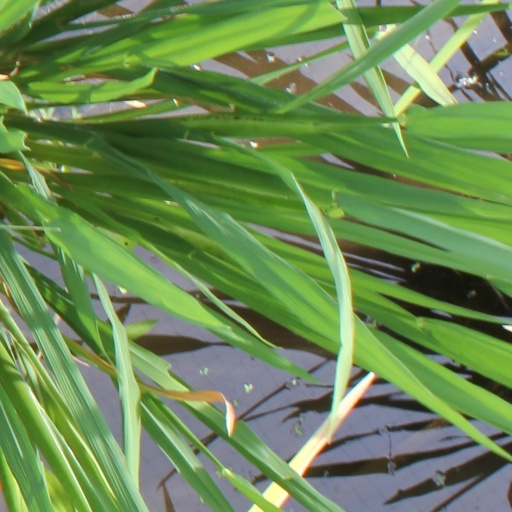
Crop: rice